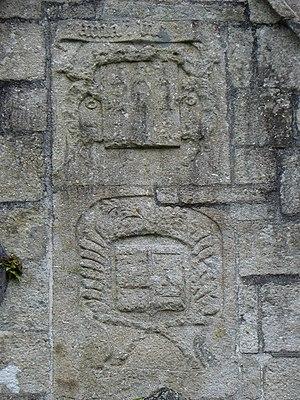
Porche sud de la chapelle de Saint-Herbot en Plonévez-du-Faou (29).